Emily Shackleton

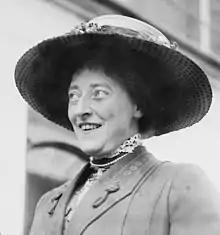
Photo of Lady Shackelton

Emily Mary, Lady Shackleton ( Dorman; 15 May 1868 – 9 June 1936) was the wife of Antarctic explorer Sir Ernest Shackleton and the mother of Labour Party politician Edward Shackleton. In later life, she was involved in the Girl Guides movement. Her brother was cricketer Arthur Dorman.